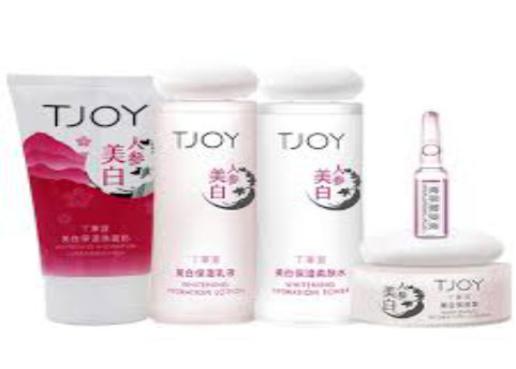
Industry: Necessities